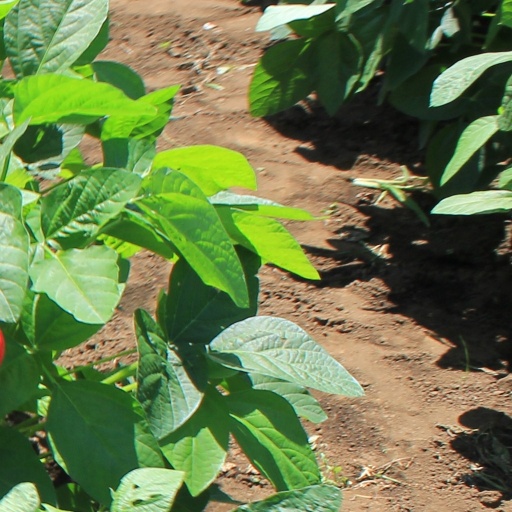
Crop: soybean